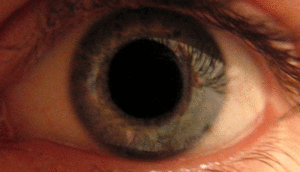
Dans l'œil, la pupille est le trou situé au milieu de l'iris.
L'iris est une membrane circulaire et contractile de la face antérieure du globe oculaire. Il constitue la partie colorée visible de l'œil. Il est percé en son centre d'un orifice, la pupille. L'absence d'iris est appelée aniridie.
Cet article compare l'iris et le diaphragme en mettant l'accent sur leurs différences. Celles-ci sont suffisamment nombreuses pour inciter à la prudence lors de toute comparaison entre l'œil et l'appareil photographique :
La douleur est une « expérience sensorielle et émotionnelle désagréable », une sensation subjective normalement liée à un message, un stimulus nociceptif transmis par le système nerveux. D'un point de vue biologique et évolutif, la douleur est une information permettant à la conscience de faire l'expérience de l'état de son corps pour pouvoir y répondre. On distingue principalement deux types de douleur, aiguë et chronique :
Le réflexe photomoteur ou réflexe pupillaire est la constriction physiologique de la pupille exposée à la lumière.